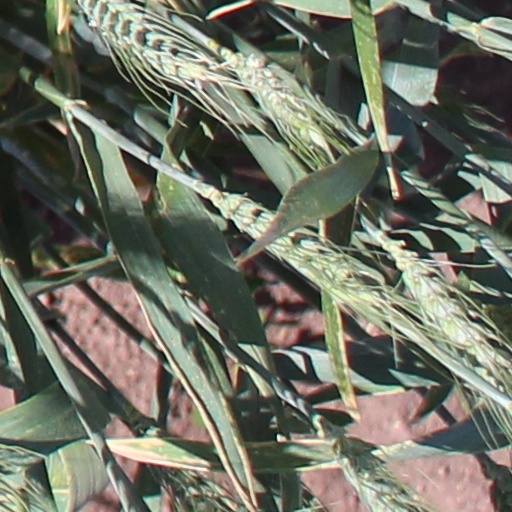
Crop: wheat